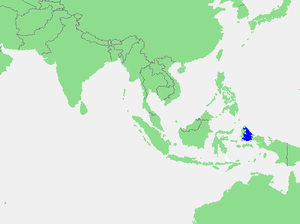
Halmaherahavet
Halmaherahavets placering i Sydøstasien
Halmaherahavet er den del af Stillehavet som ligger mellem den indonesiske ø Halmahera og vestspidsen af Ny Guinea. I syd grænser Halmaherahavet mod Seramhavet.